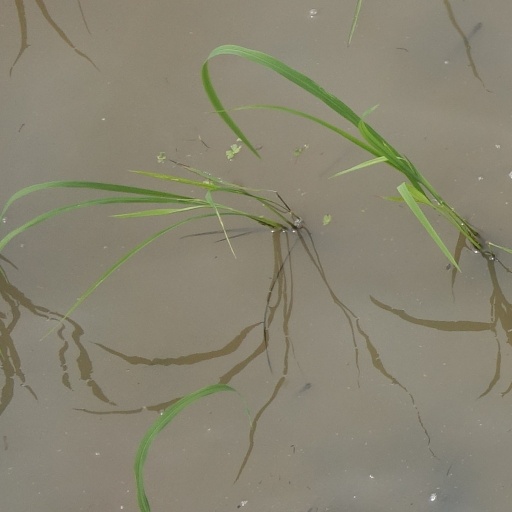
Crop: rice